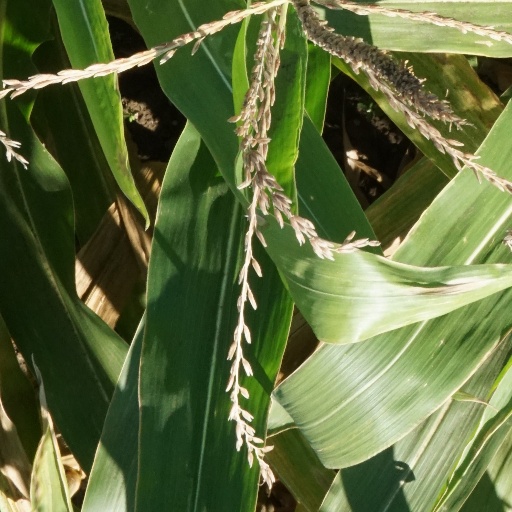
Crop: maize; corn